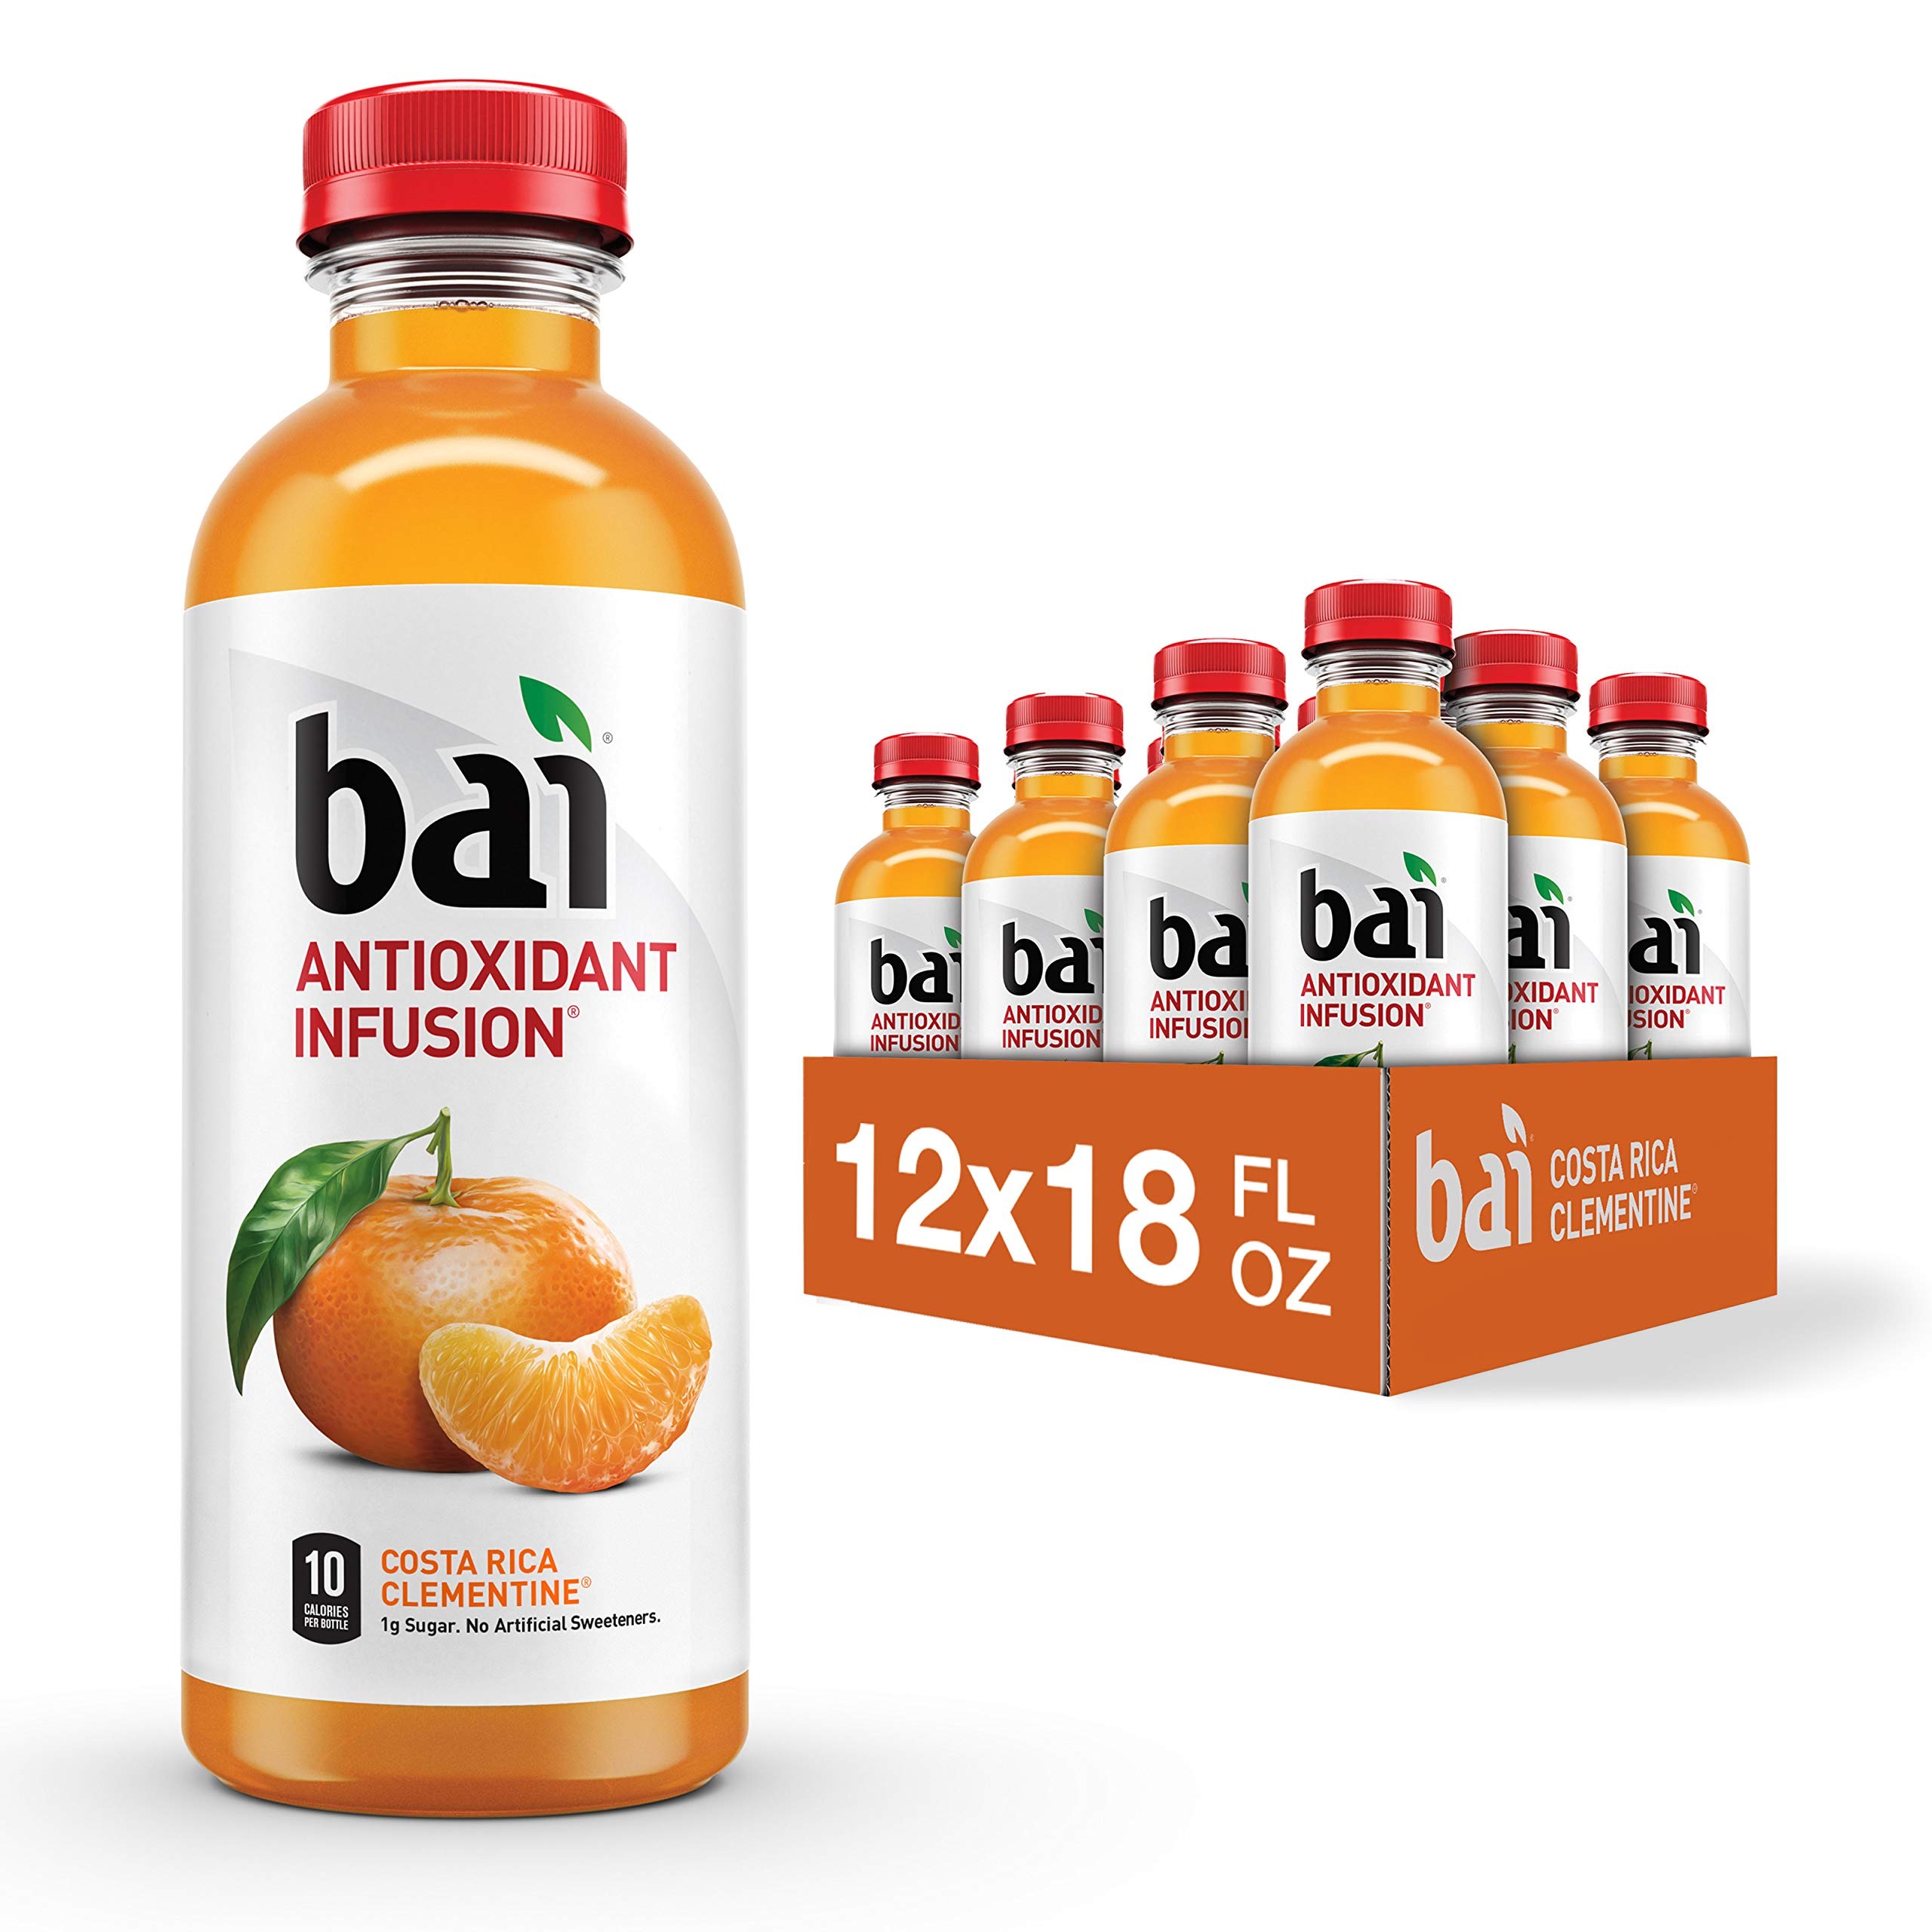
Item Name: Bai Costa Rica Clementine Antioxidant Infused Beverage, 18 Fluid Ounce (Pack of 12)
Bullet Point 1: FLAVORED WATER DRINKS – overflowing with clementine fruit flavor
Bullet Point 2: HEALTHY FLAVOR AND JUST 10 CALORIES -- low calorie, shouldn’t mean low flavor. Bai works to deliver low calorie, bold fruity flavor so that you don’t have to sacrifice
Bullet Point 3: FREE OF ARTIFICIAL SWEETENERS – and made with just one gram of sugar per serving
Bullet Point 4: ANTIOXIDANT INFUSED – as well as gluten free, non GMO, vegan and kosher, with low glycemic index
Bullet Point 5: CAFFEINE – contains 30mg of caffeine per serving
Value: 216.0
Unit: Fl Oz

Price: 32.98